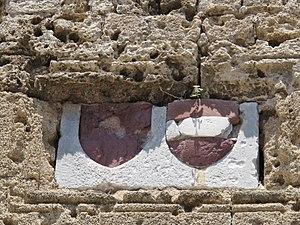
La famille de Lastic est une famille subsistante de la noblesse française, d'extraction chevaleresque, originaire d'Auvergne.